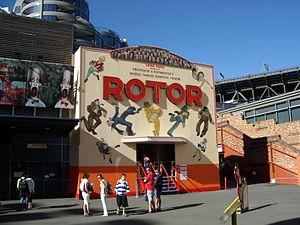
Le Luna Park de Sydney est un parc d'attractions historique situé à Milsons Point, dans la ville de Sydney, en Nouvelle-Galles du Sud, en Australie. Le parc est ouvert depuis 1935 et a connu au fil de ses 70 ans d'existence de nombreux changements au niveau des attractions, comme au niveau de sa direction.